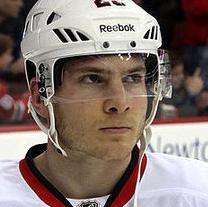
Age: 25